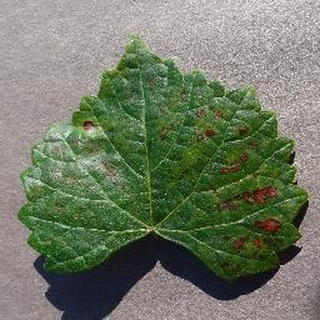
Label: grape_esca_black_measles